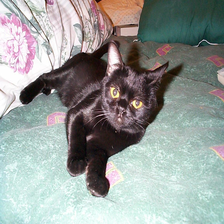
Species: cat
Breed: Bombay